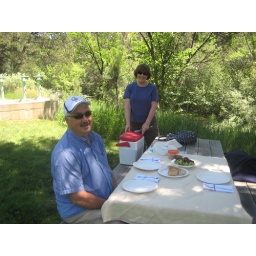
above Fort Collins, C0.  Our picnic table is right by a river which provided great picnic sounds.